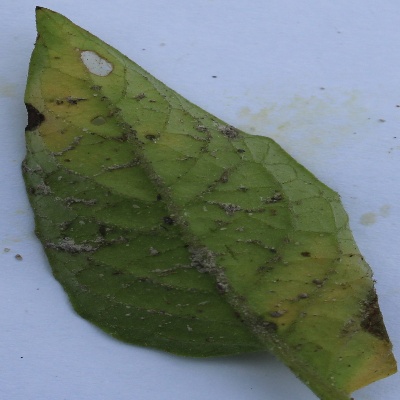
Crop: Tomato
Condition: septoria leaf spot